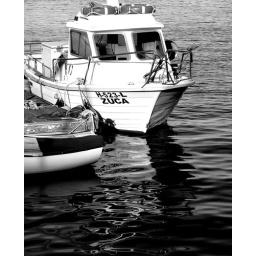
summer dreams in black and white